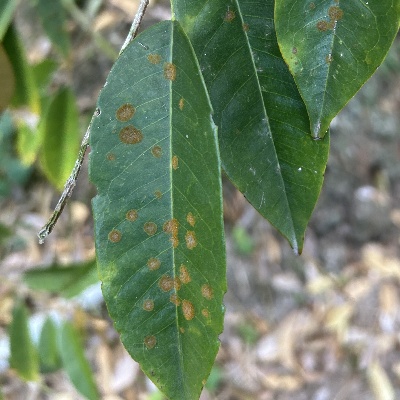
Label: Leaf_Algal